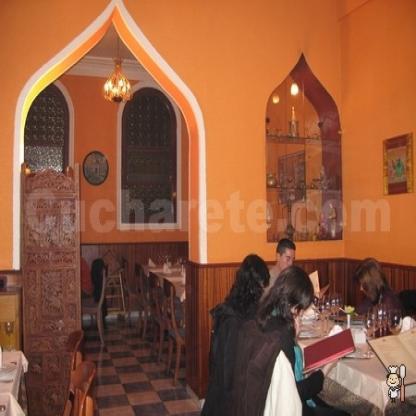
Scene: Indoor